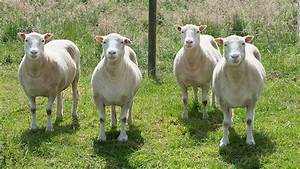
Label: pecora